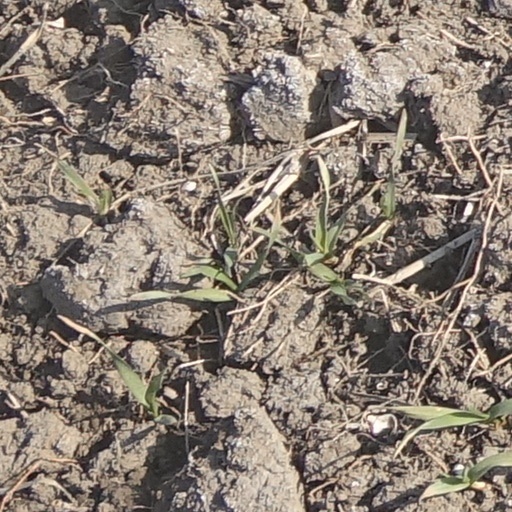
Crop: wheat